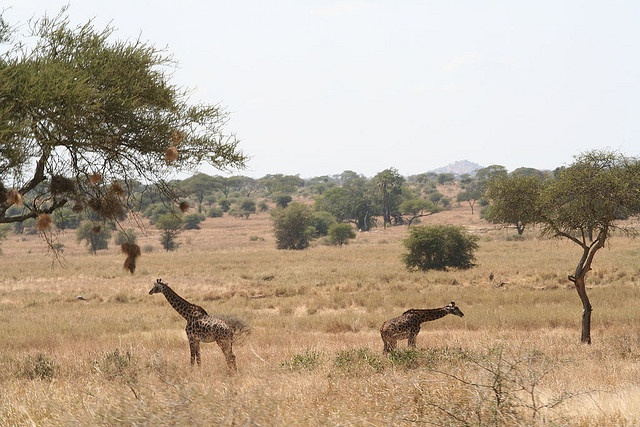
Two giraffes out in the wild amongst shrubbery and trees.
2 giraffes grazing in the open savannah
Two giraffes standing in a dry grassy field.
Two giraffes in a dry brush field with green trees.
Two giraffes get ready to eat leaves in the savanna.